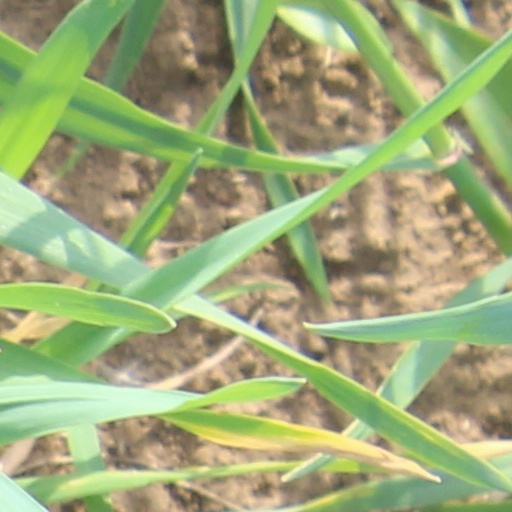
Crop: wheat